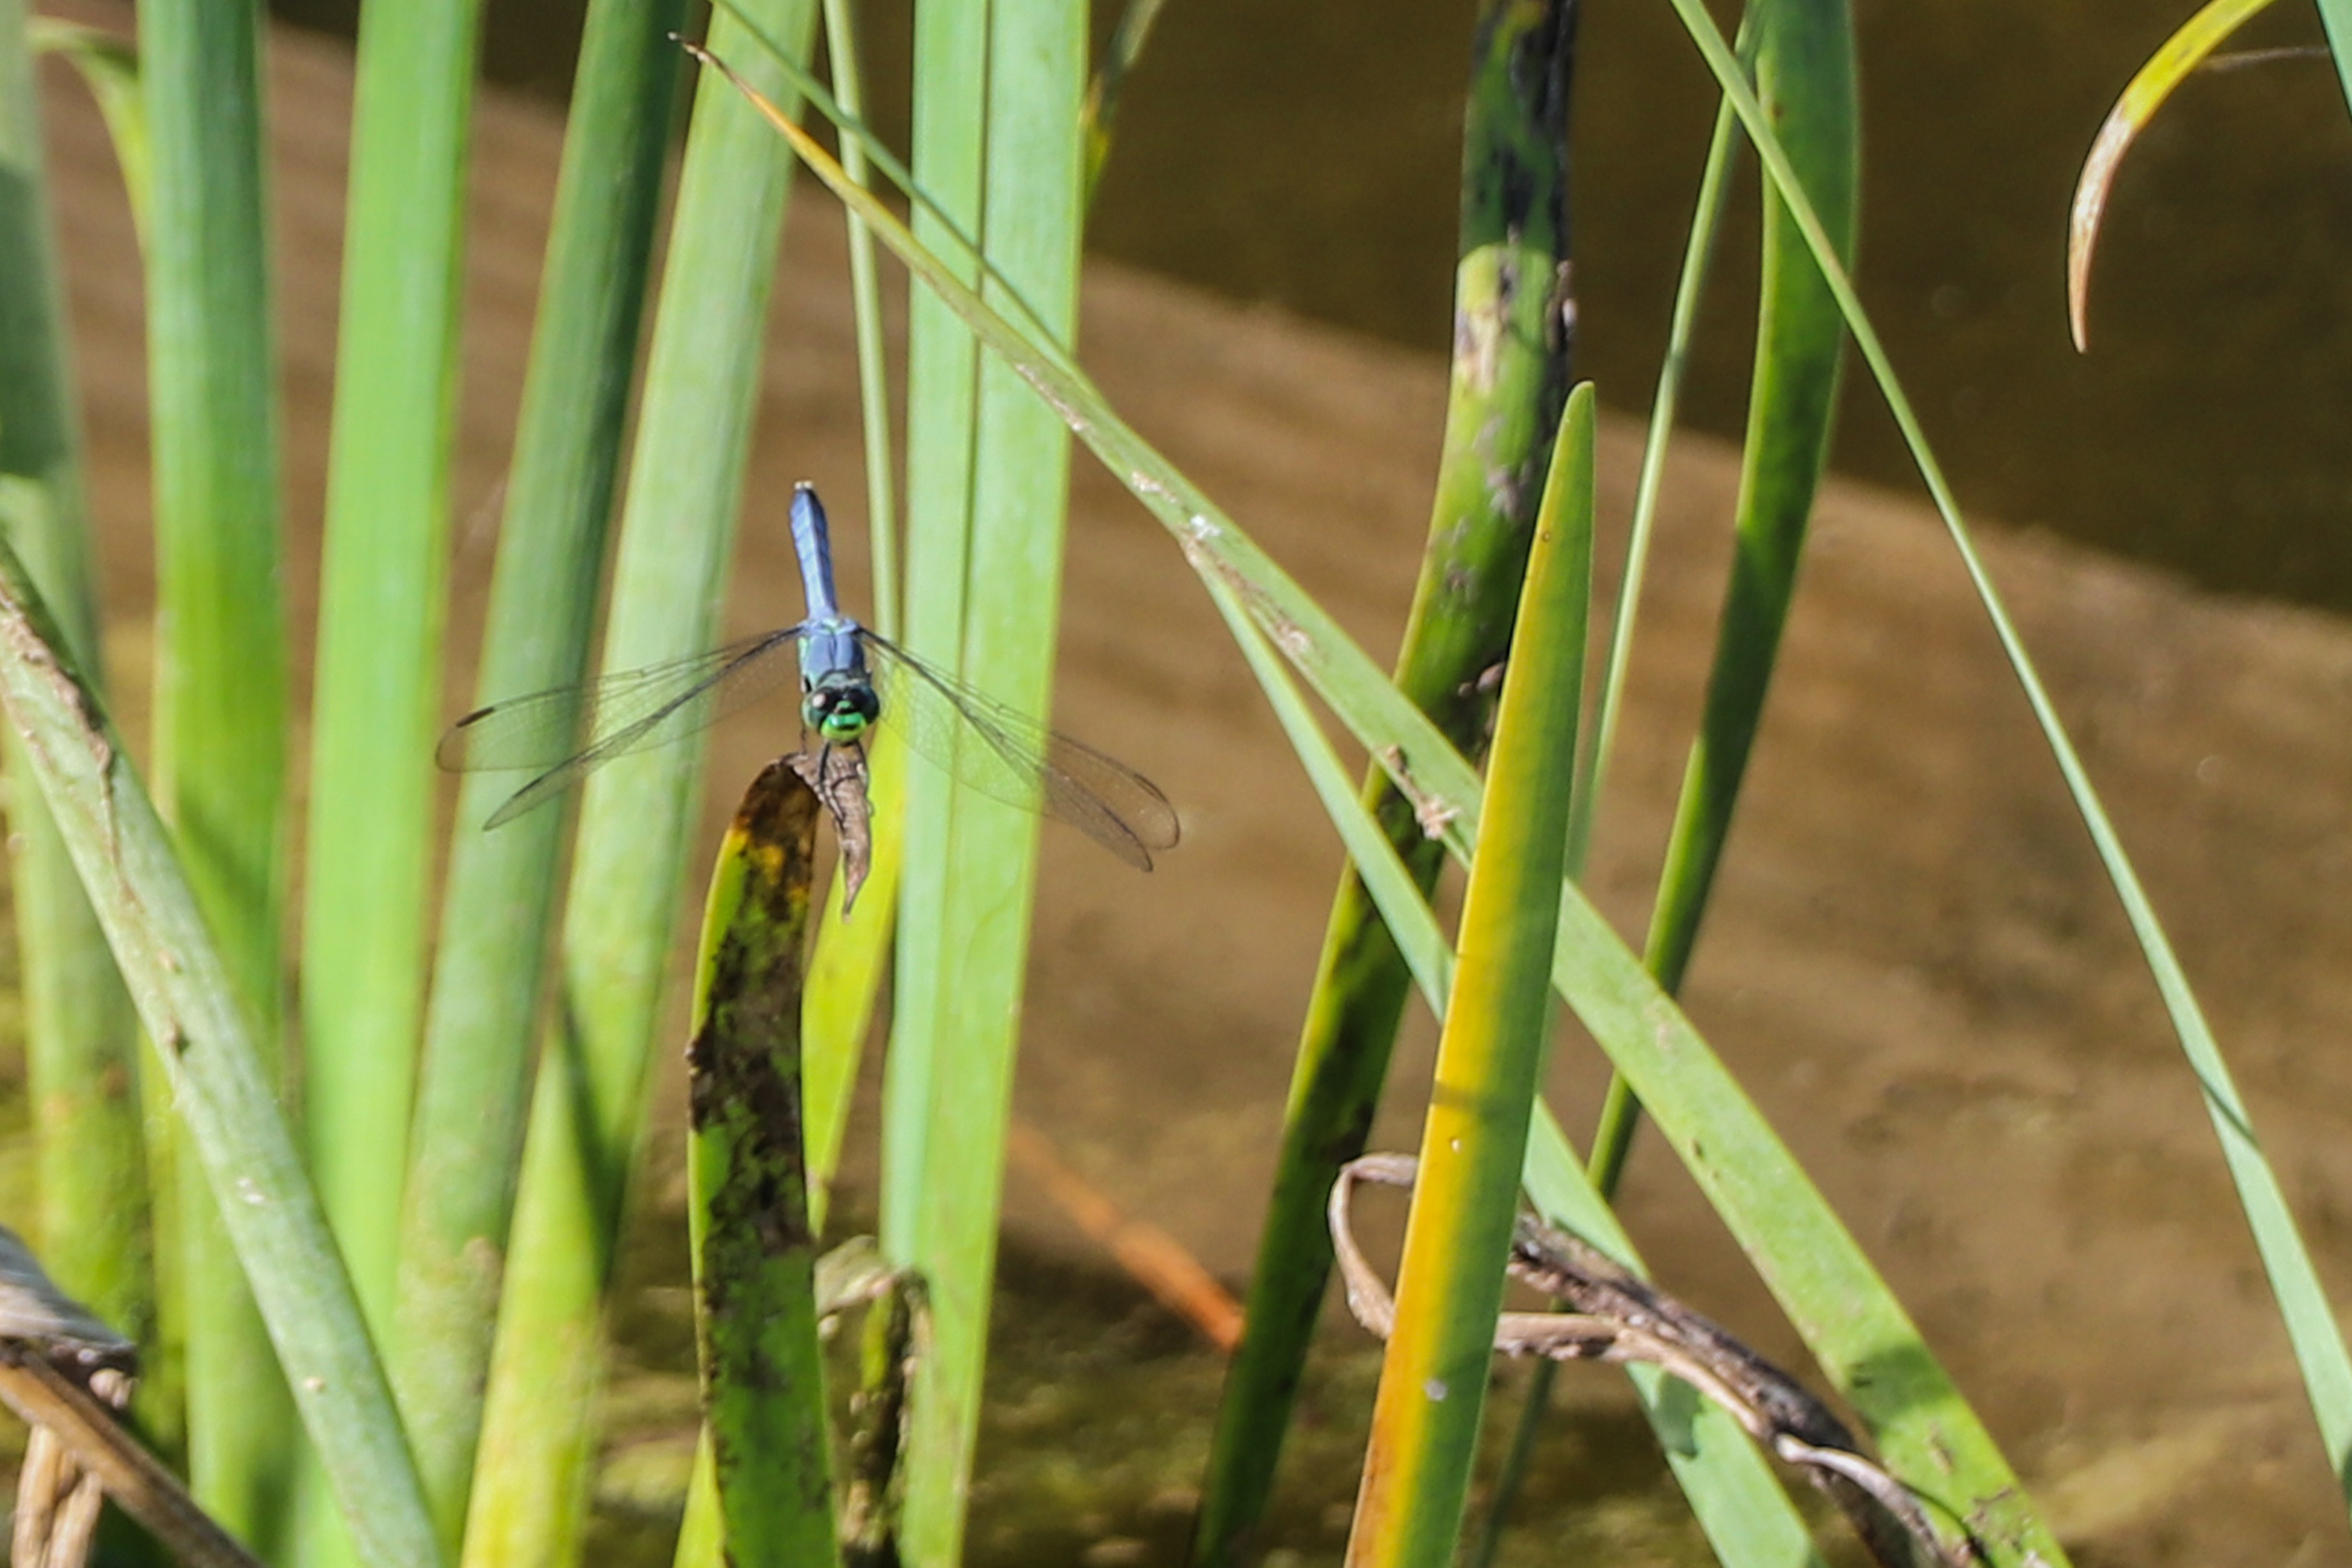
plants, insect, dragonflies and damseflies, dragonfly, plant, grass family, plant stem, net winged insects, invertebrate, vascular plant, sedge family, damselfly, arrowgrass, lemongrass, horsetail family